Automatische treinbeïnvloeding

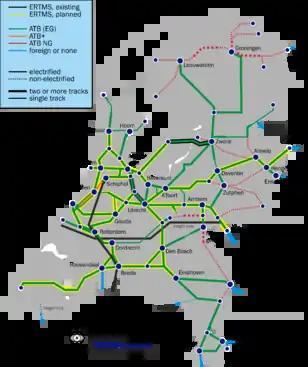
Map of ATB and other safety systems in the Netherlands, including planned ERTMS implementation.

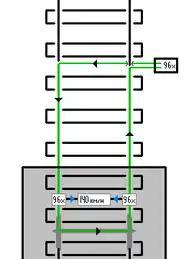
The 96 pulses per minute in the track circuit are interpreted by the onboard ATB-equipment as a 140 km/h speed limit

Automatische TreinBeïnvloeding or ATB ('Automatic train control') is a Dutch train protection system first developed in the 1950s. Its installation was spurred by the Harmelen train disaster of 1962.